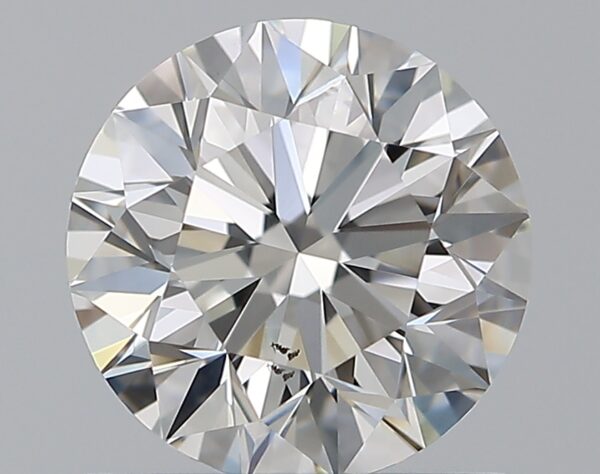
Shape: round
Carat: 1
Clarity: VS2
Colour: G
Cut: EX
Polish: EX
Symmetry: EX
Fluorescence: F
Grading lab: GIA
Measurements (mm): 6.31 x 6.36 x 4.01